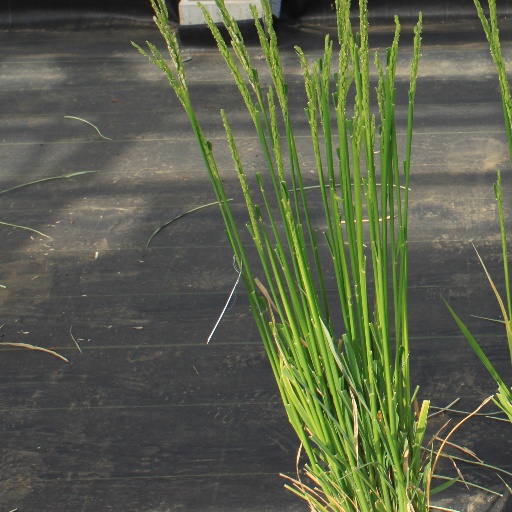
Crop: rice